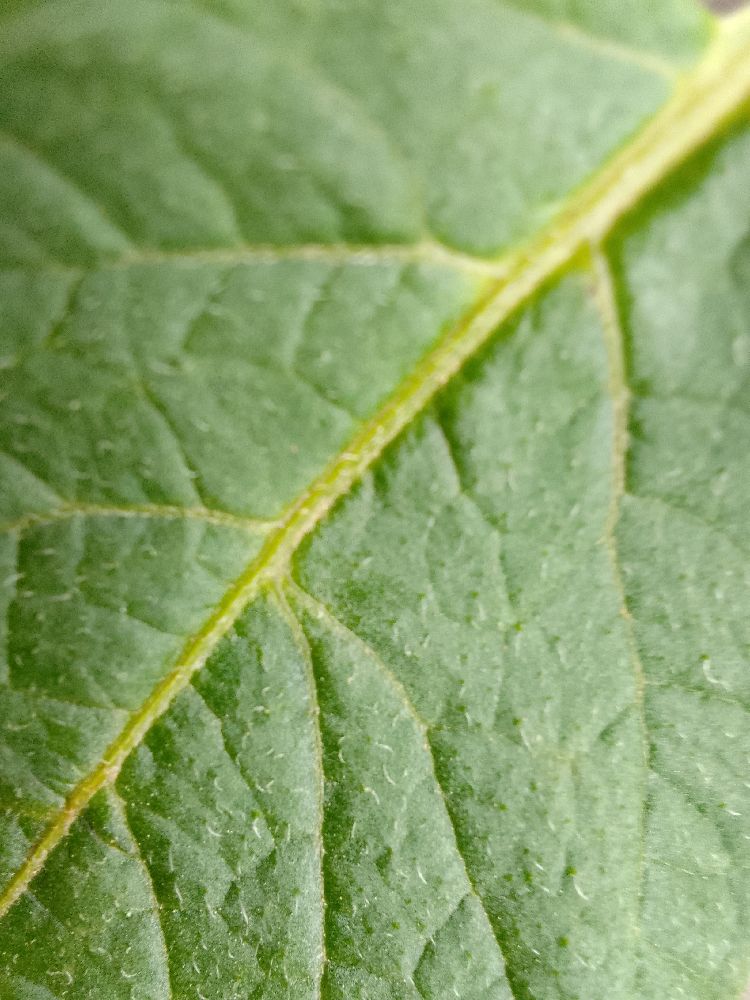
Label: Healthy